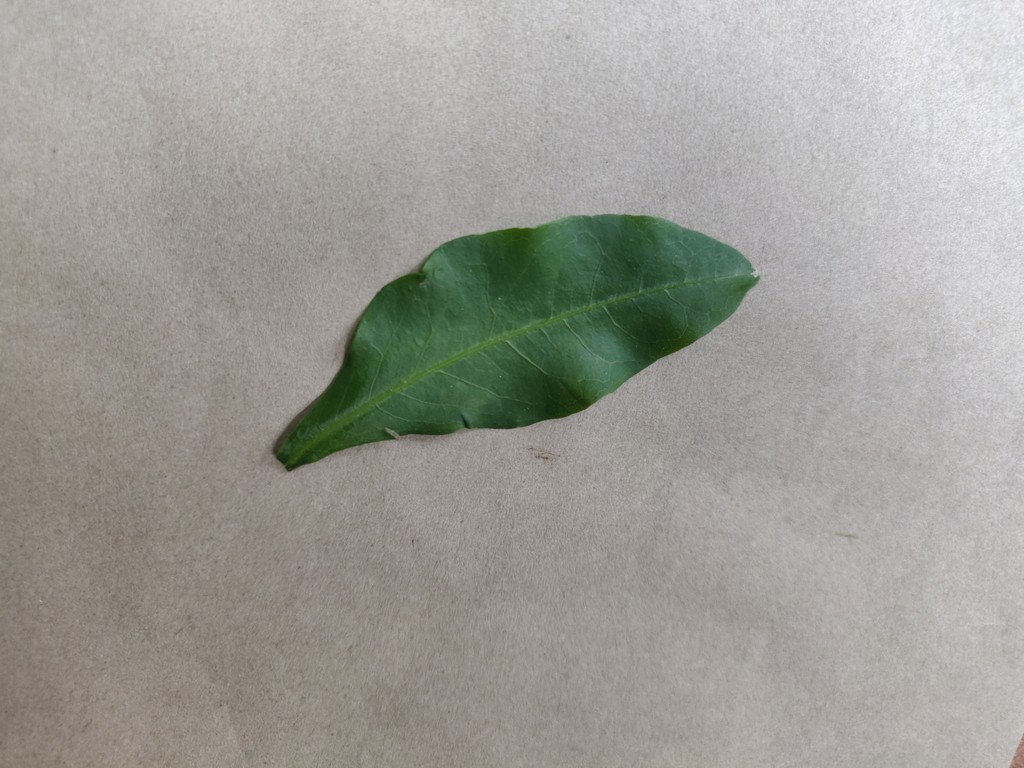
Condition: Healthy
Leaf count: single
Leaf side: front